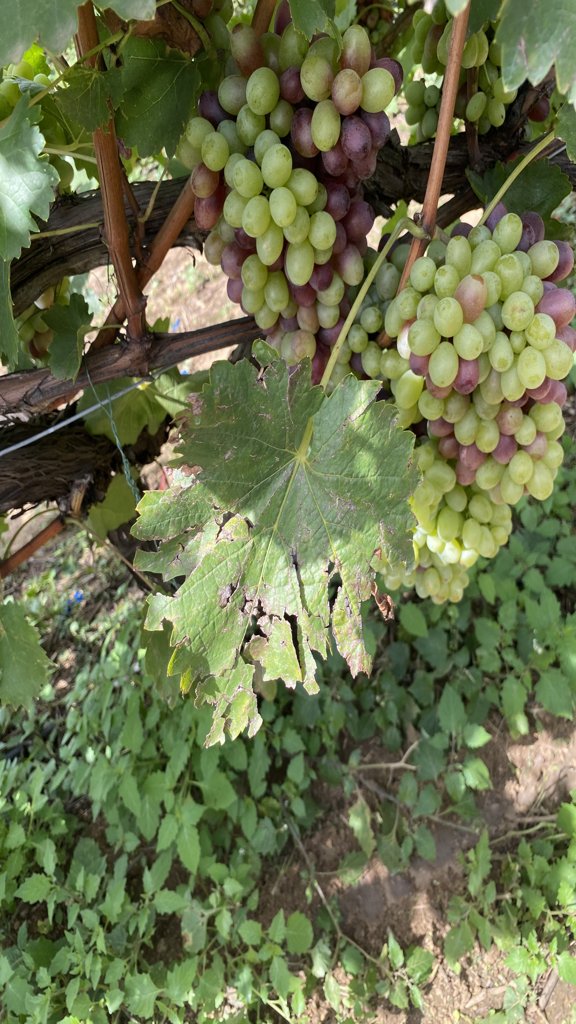
Berries visible: 222
Grape clusters: 4